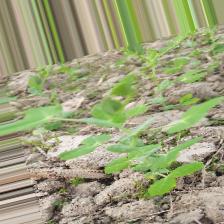
Label: Powdery Mildew